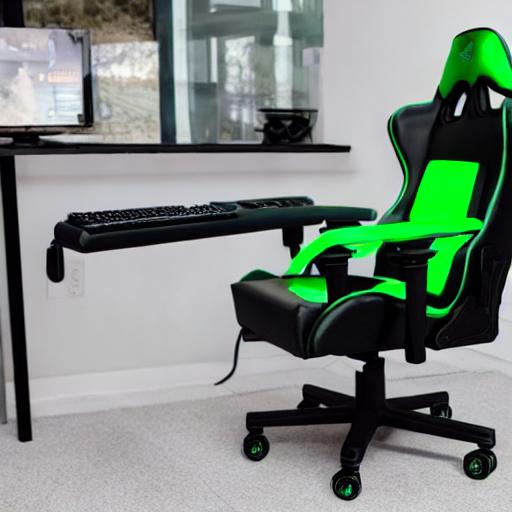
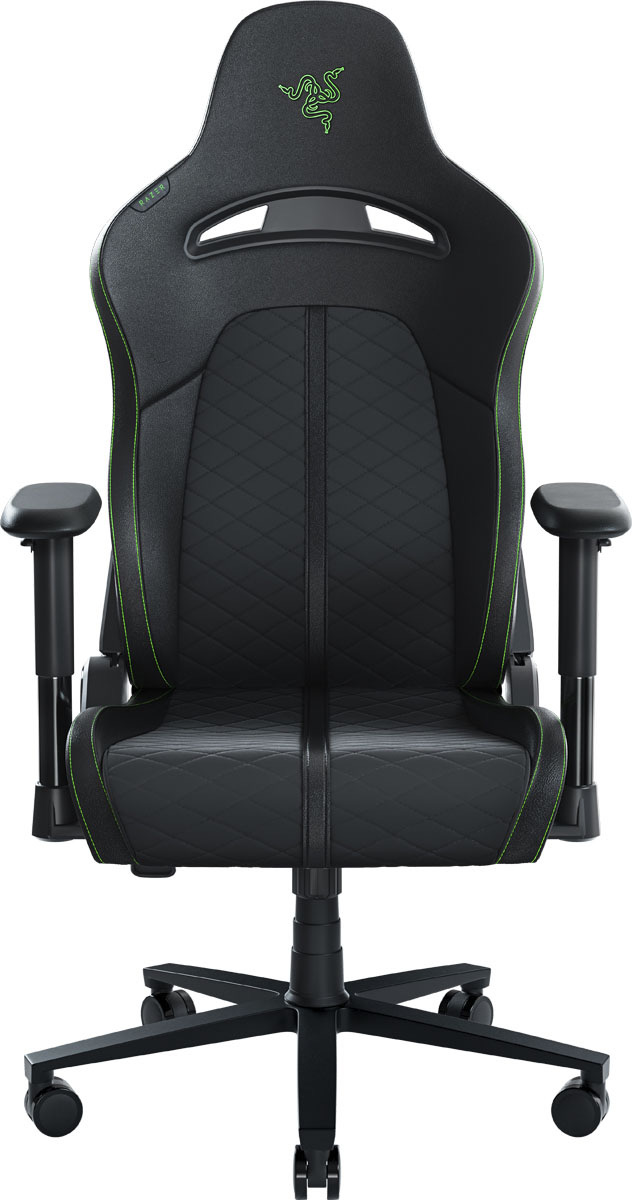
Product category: items_chair
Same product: no